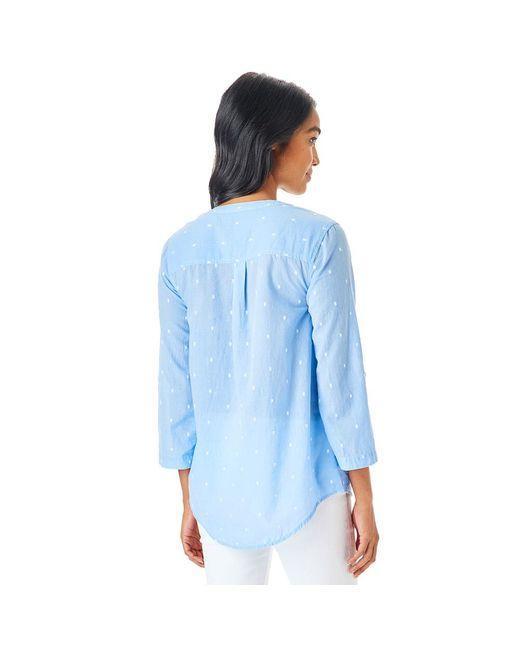
Hellblaue Farbe Damen Freizeithemd